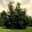
Label: oak_tree